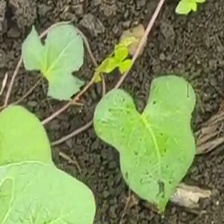
Weed species: Obscure_morning _glory(Ipomoea obscura)